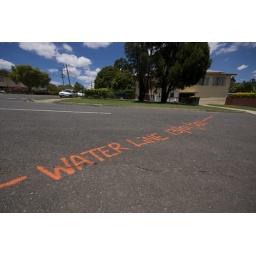
The water line in a street in Yeronga. It's still a couple of streets to the river from here.